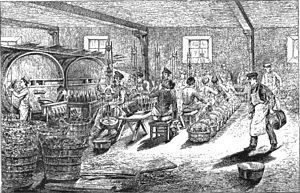
G.H. Mumm & Cie est une maison de champagne fondée à Reims le 1ᵉʳ mars 1827. Elle fait partie du groupe Pernod-Ricard, au sein de sa filiale Martell Mumm Perrier-Jouët. La maison Mumm est le deuxième négociant manipulant de Champagne et le premier de Reims avec une production de 8 millions de bouteilles en 2015.